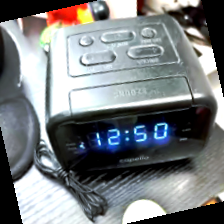
Label: no bracelet mod